Regent Bridge

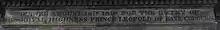
Inscription on the south side of Regent Bridge

In the early nineteenth century, the inconvenient access to Edinburgh by the great London road had long been a subject of general regret. To enter the city from the south, the route ran through narrow and inconvenient streets, an approach that was considered unsuited to the general elegance of the place. In 1814, however, a magnificent entrance was commenced from Calton Hill to Princes Street over a deep ravine called Low Calton that was then occupied by old and ill-built streets. To connect Calton Hill with Princes Street, all these streets were swept away, and an elegant arch, called Regent Bridge, was thrown over the hollow, making the descent from Calton Hill into Princes Street easy and agreeable. A new jail to be built on Calton Hill had also been promoted at this time and a new bridge would make access more suitable.